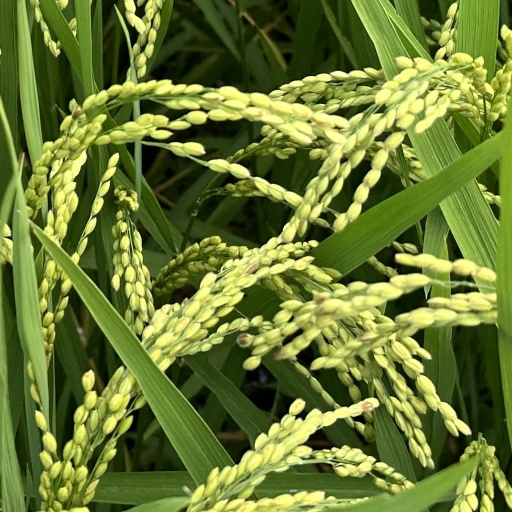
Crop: rice